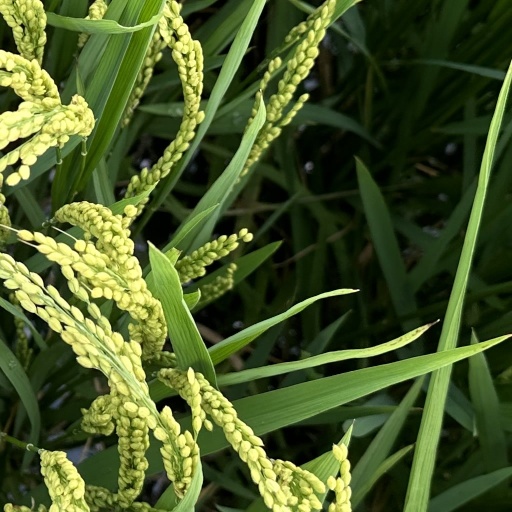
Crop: rice